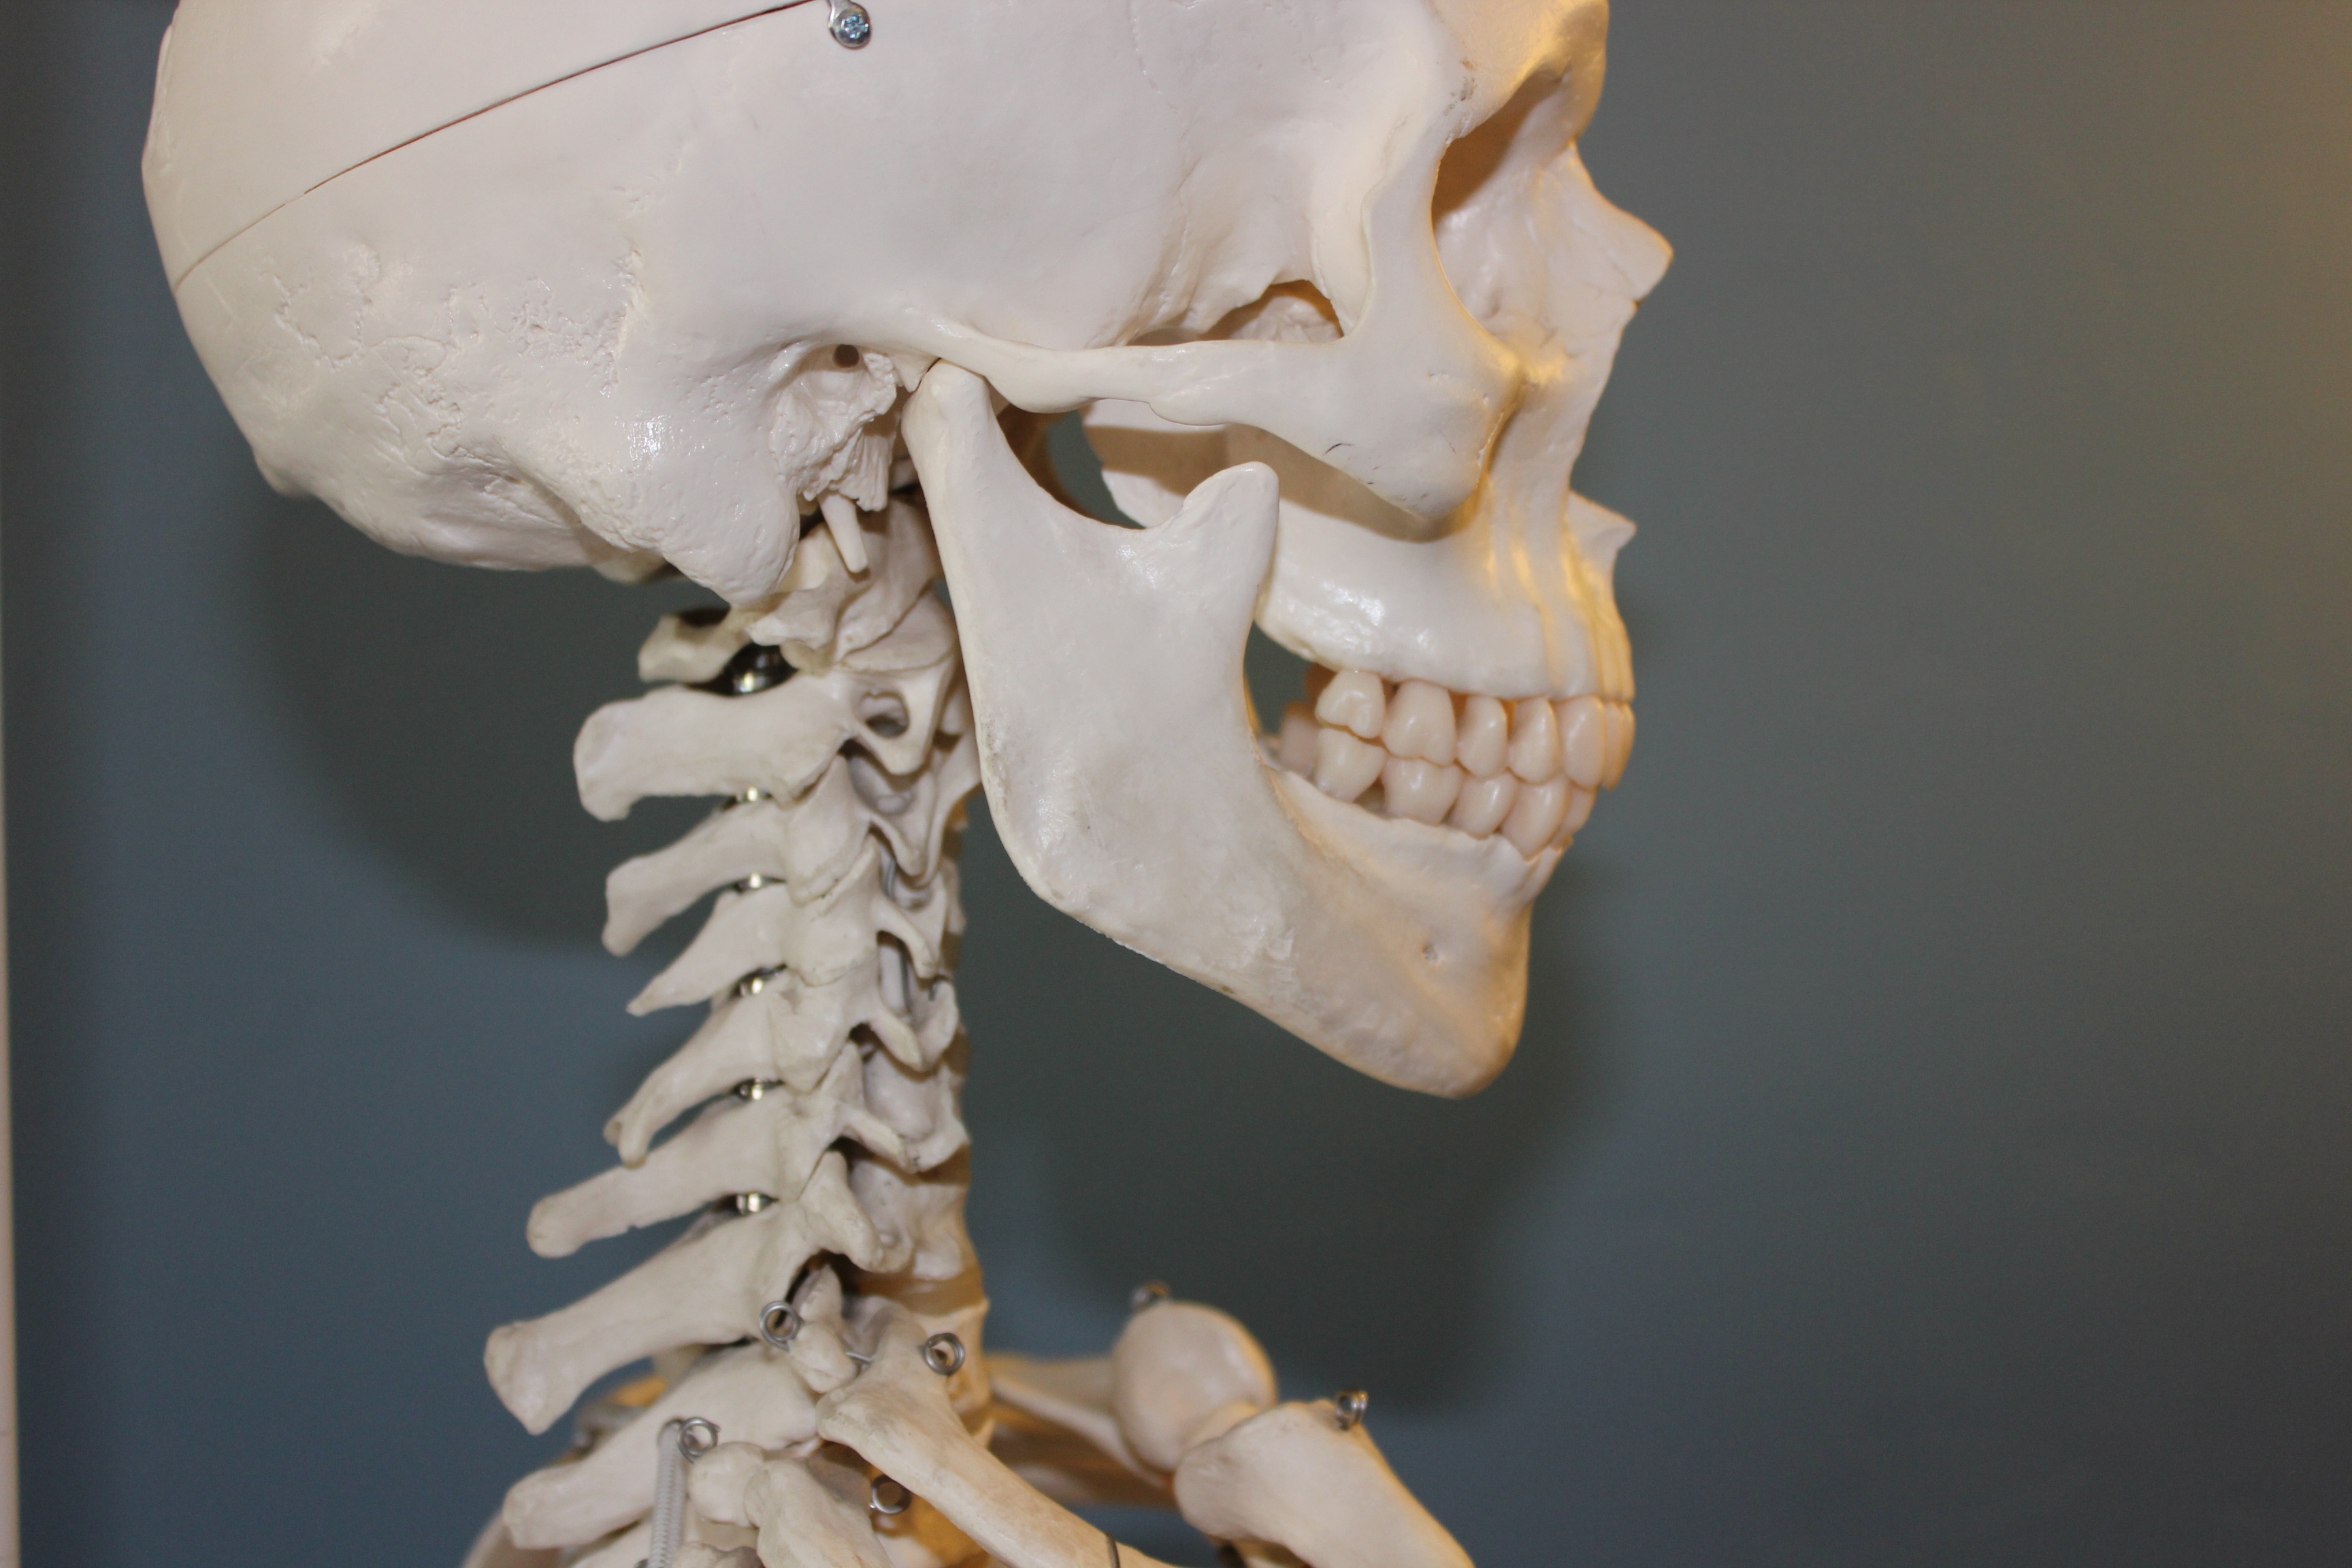
statue, human, skull, bone, close up, face, sculpture, art, head, skeleton, anatomy, teeth, carving, body, jaw, vertebrae